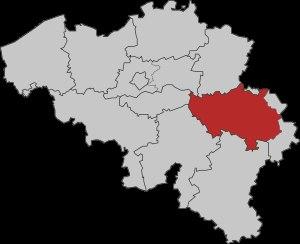
L'arrondissement judiciaire de Liège est depuis le 1ᵉʳ avril 2014 l'un des 12 arrondissements judiciaires de Belgique. Il est le résultat de la fusion des arrondissements judiciaires de Huy, Liège et Verviers et dépend du ressort de la Cour d'appel de Liège. Il comprend 19 cantons judiciaires, 75 communes et ses limites territoriales coïncident avec la province de Liège à l’exception de l'arrondissement judiciaire d'Eupen.